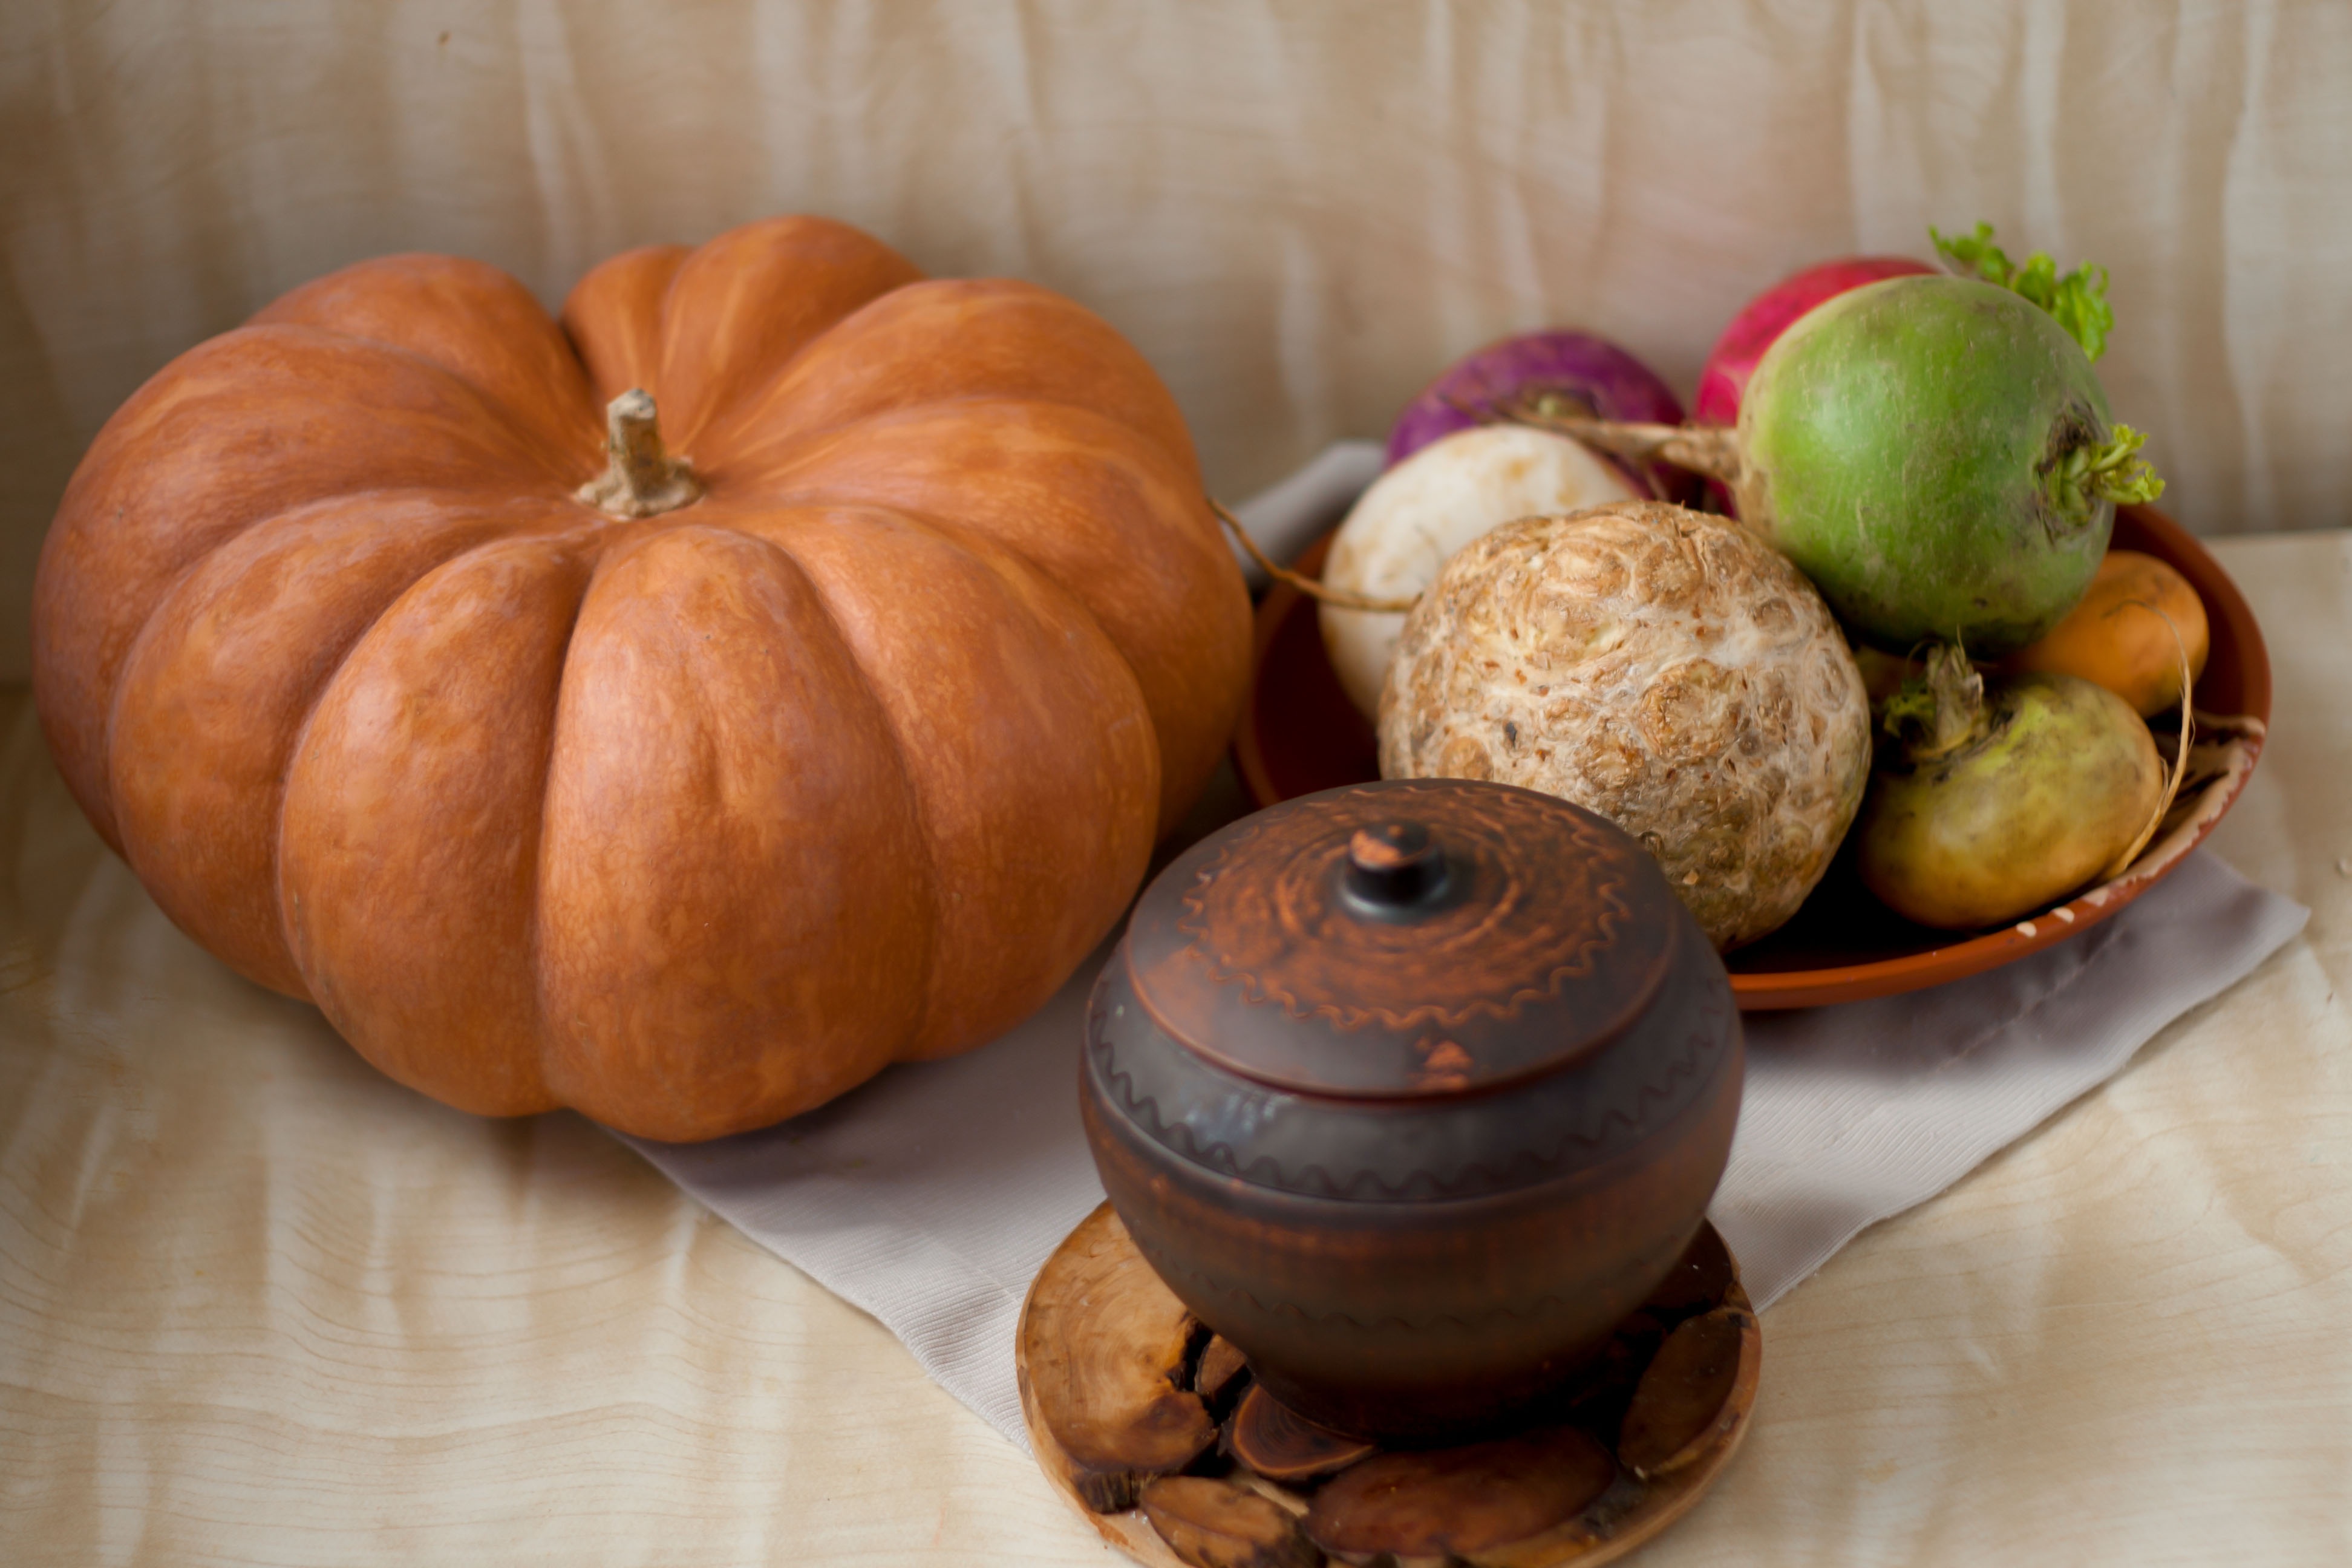
farm, countryside, pot, village, food, produce, vegetable, autumn, pumpkin, gourd, calabaza, celery, radishes